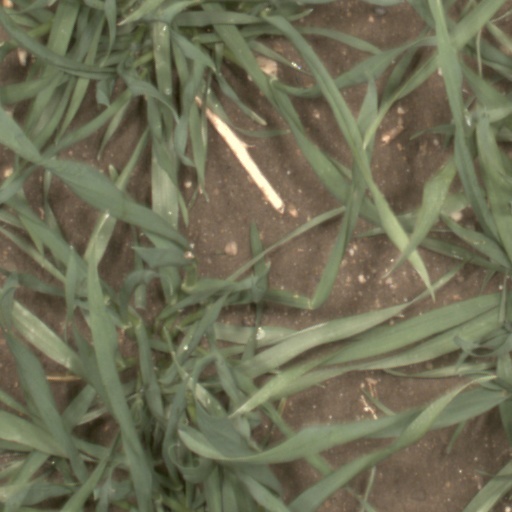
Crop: wheat